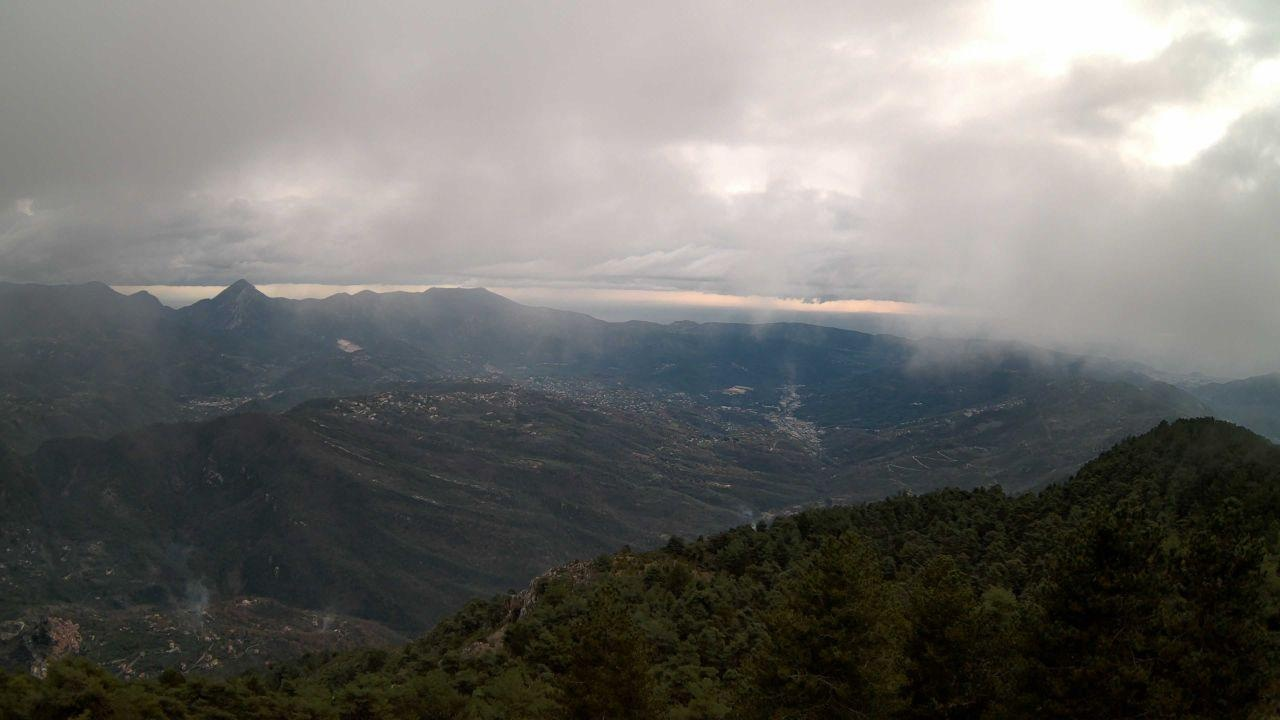
Fire: no
Smoke: yes